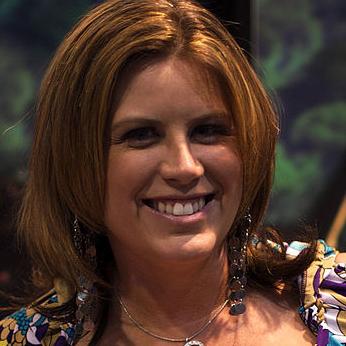
Age: 31